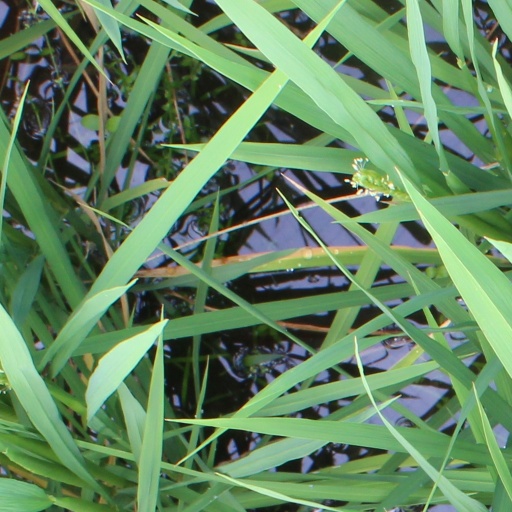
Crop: rice